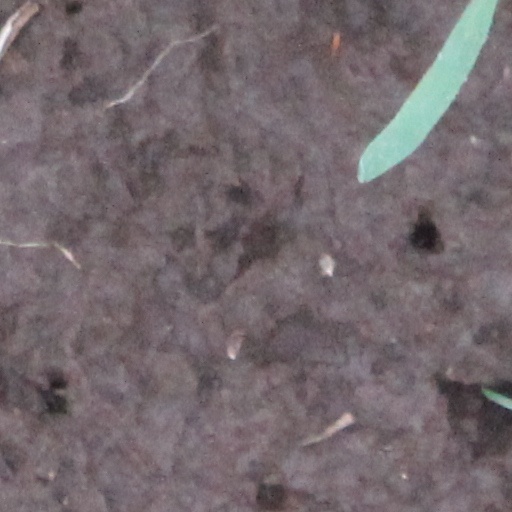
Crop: wheat